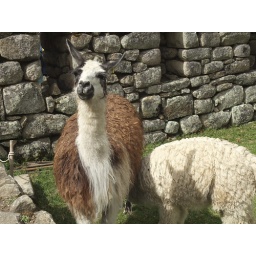
Friendly exotic llamas brought in to mow the grass and look cute